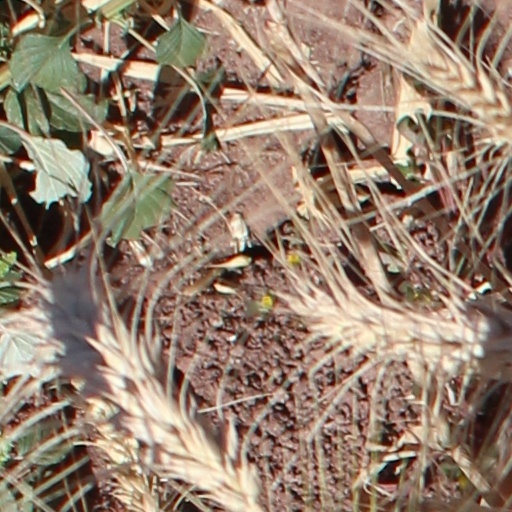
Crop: wheat